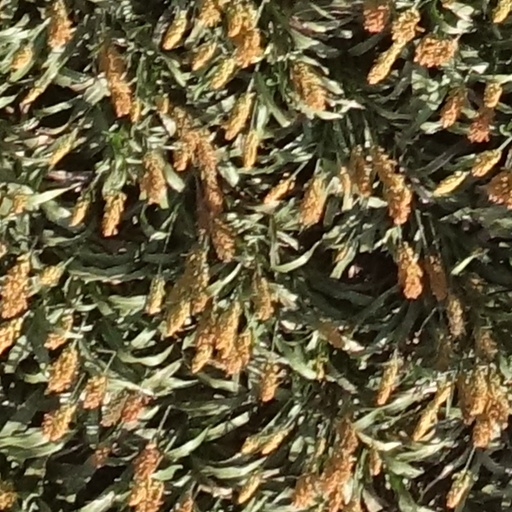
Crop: sorghum